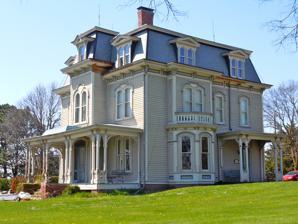
Building: John Cattle Jr. House
Country: United States of America
Year built: 1885
United States historic place John Cattle Jr. House U.S. National Register of Historic Places The house in 2011 Show map of Nebraska Show map of the United States Location West Hillcrest Street, Seward, Nebraska Coordinates 40°54′57″N 97°06′12″W / 40.91583°N 97.10333°W / 40.91583; -97.10333 ( John Cattle Jr. House ) Area 2.5 acres (1.0 ha) Built 1885 Architectural style Second Empire NRHP reference No. 78001714 Added to NRHP September 13, 1978 The John Cattle Jr. House is a historic house in Seward, Nebraska . It was built in 1885 for John Cattle Jr., an English immigrant and co-founder of the  State Bank of Nebraska. Cattle lived here with his wife Blanche, a Welsh immigrant. It was designed in the Second Empire architectural style . It has been listed on the National Register of Historic Places since September 13, 1978. The home has been extensively remodeled by Doug and Vikki Gremel since 1988. References